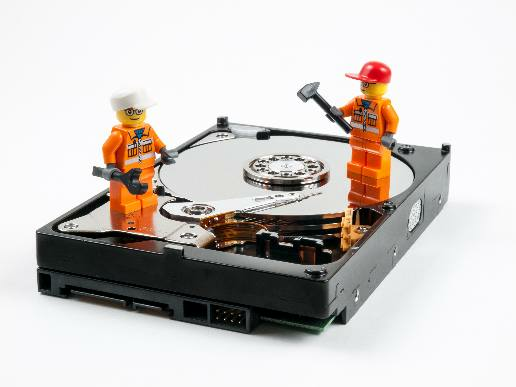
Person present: No